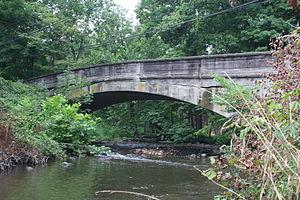
Washington Township est un township, situé dans le comté de Berks, en Pennsylvanie, aux États-Unis. En 2010, il comptait une population de 3 810 habitants.